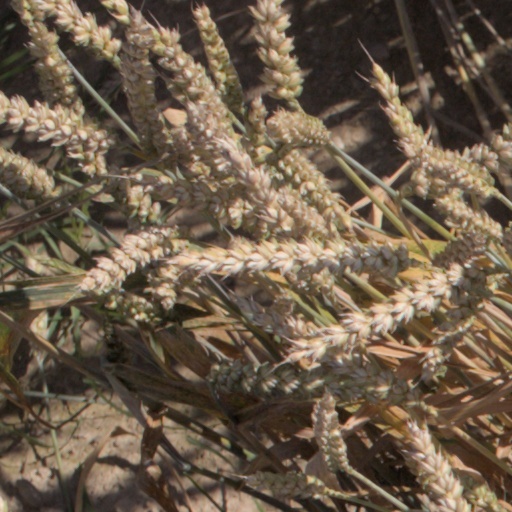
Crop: wheat